Redwoods Hotel

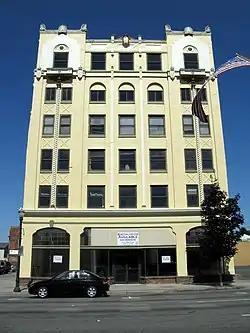
The Redwoods Hotel in 2009. The old Josephine Hotel was to its left.

The Redwoods Hotel, also known as the Redwood Towers, is a historic six-story hotel building located at 306-310 Northwest 6th Street in Grants Pass, Josephine County, Oregon. Built in 1926 of reinforced concrete with cast concrete art deco ornamentation on its front facade, it was designed by the architectural firm of Tourtellotte and Hummel, noted for the many buildings it designed in Idaho and Oregon. Its builder was R.I. (Richard Irwin) Stuart, of Medford, Oregon, who completed it in 6 months. It was built as an expansion of the adjacent 3-story brick Josephine Hotel and originally contained 45 hotel rooms with retail space on its first floor. The old Josephine Hotel was completely gutted by fire in 1975 and was razed. After the fire, the owners of the Redwoods Hotel made the decision to convert its upper floors to office space.